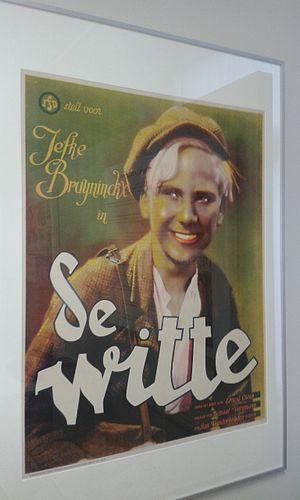
Jef Bruyninckx est un acteur, monteur et réalisateur belge.